Dartford

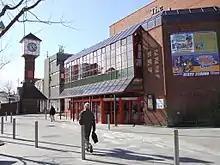
The Orchard Theatre

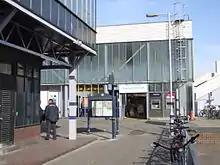
Dartford railway station

Some of Dartford's key industries, including brewing, paper-making, flour milling and the manufacture of cement, suffered extreme decline in the 20th century, causing redundancies and unemployment. Swanscombe Cement Works (now redeveloped into Bluewater shopping centre) was closed by Blue Circle in 1990. This industry had been an economic boon to the area, but left behind a lot of derelict land and pollution. In 1990 Dartford contained around of spoiled land resulting from extractive industries, and cement-dust pollution from local cement works was a regular subject of complaint in the local press throughout the 20th century.